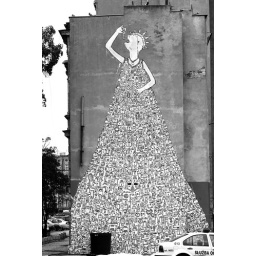
a painting on a wall building in wroclaw poland